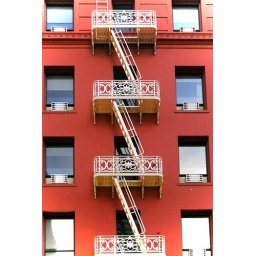
Building in red and white